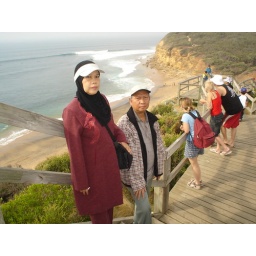
in a beach somewhere toward the great ocean road, 2005